Acalypha indica

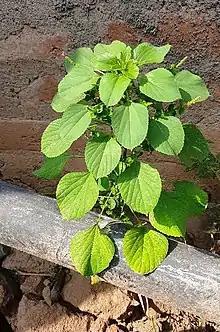
"Acalypha indica in Beliatore West Bengal, India"

Acalypha indica (English: Indian acalypha, Indian mercury, Indian copperleaf, Indian nettle, three-seeded mercury) is an herbaceous annual that has catkin-like inflorescences with cup-shaped involucres surrounding the minute flowers. It is mainly known for its root being attractive to domestic cats, and for its various medicinal uses. It occurs throughout the Tropics.